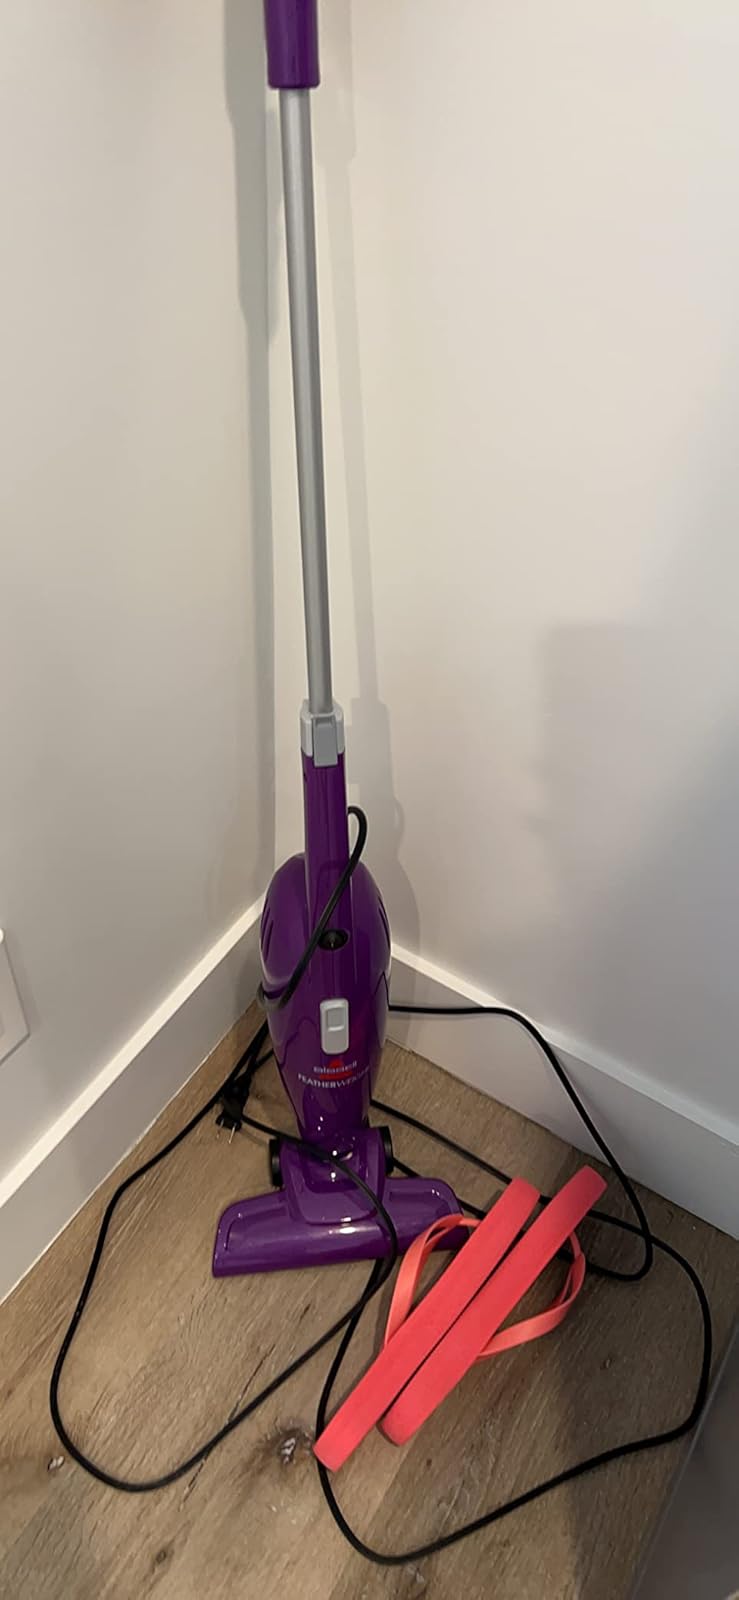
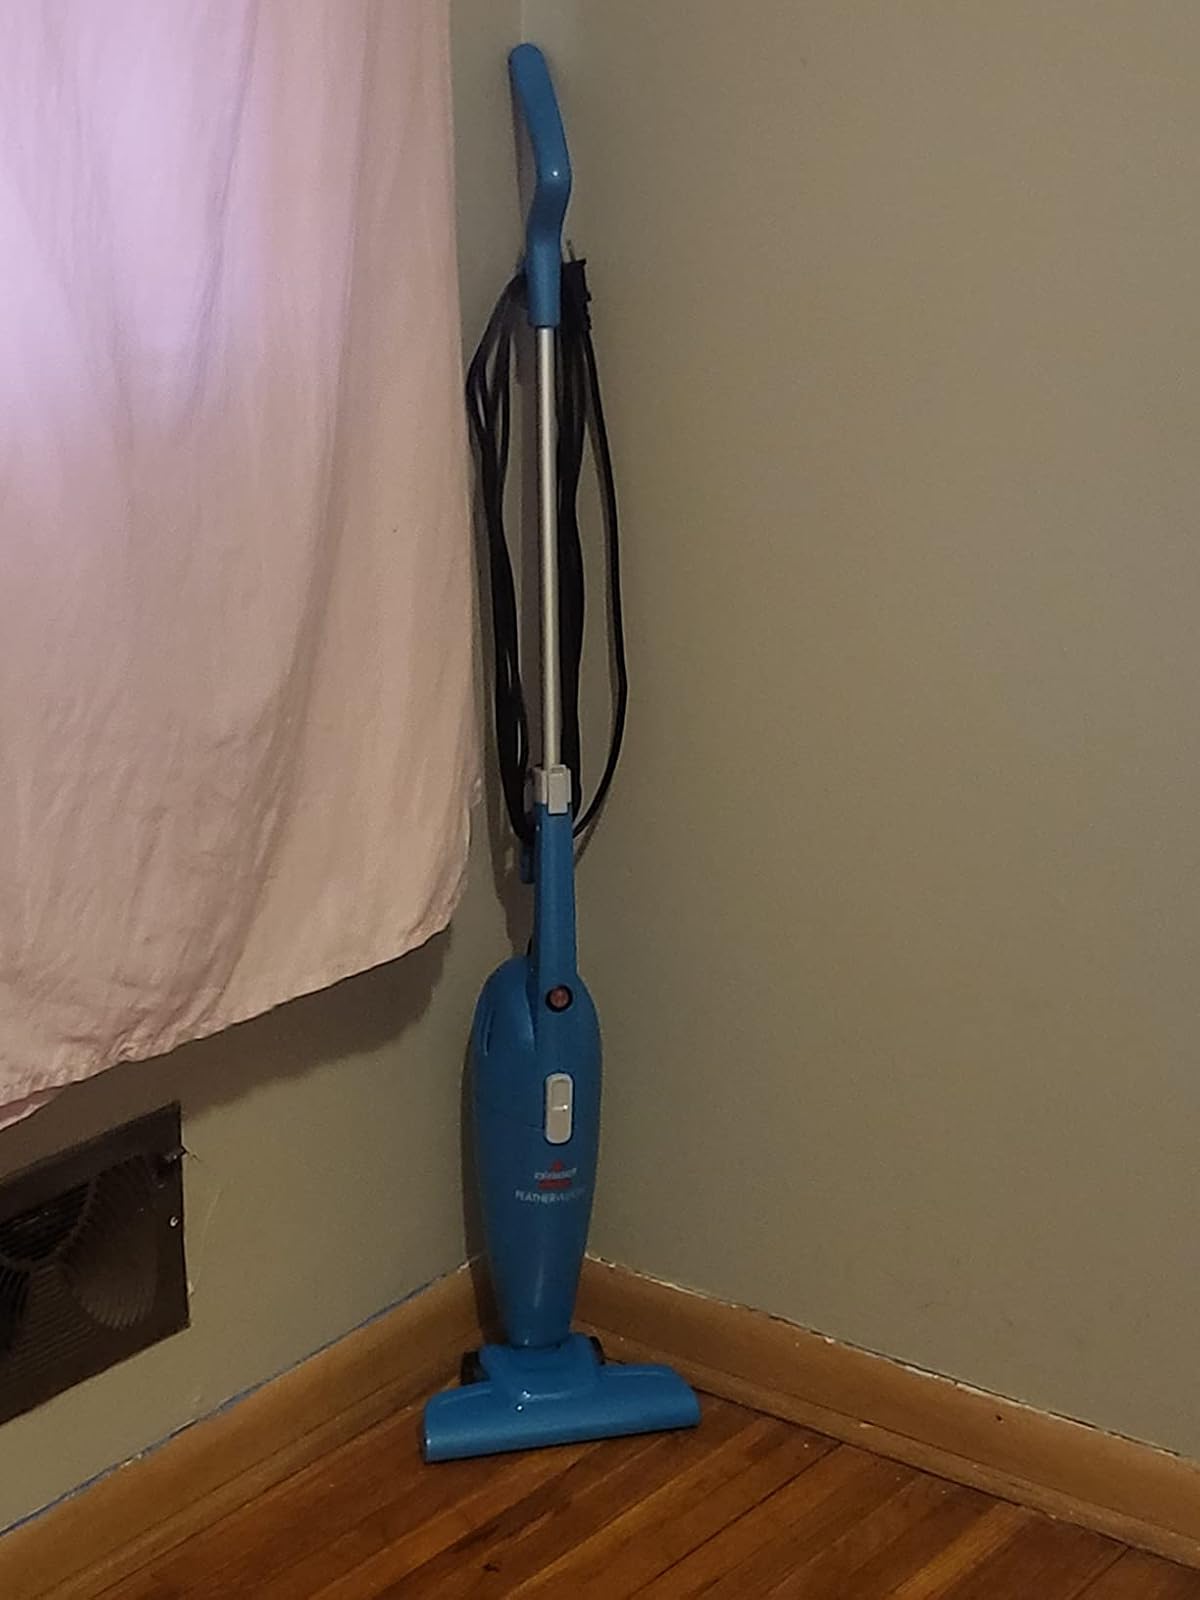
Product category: items_vacuum
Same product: no